Gordon Grice

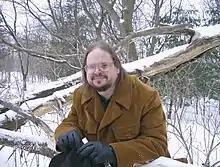
Gordon Grice in the woods of Wisconsin

Gordon Grice (born 1965, Guymon, Oklahoma) is an American science writer and horror writer.